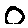
Label: 0